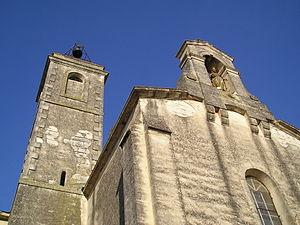
Dans l'Hérault, la façade de l'église de l'Assomption-de-Notre-Dame de Galargues, une des tours (celle qui fait office de clocher) et une statue de la Vierge (?).
Galargues est une commune française située dans le département de l'Hérault en région Occitanie.